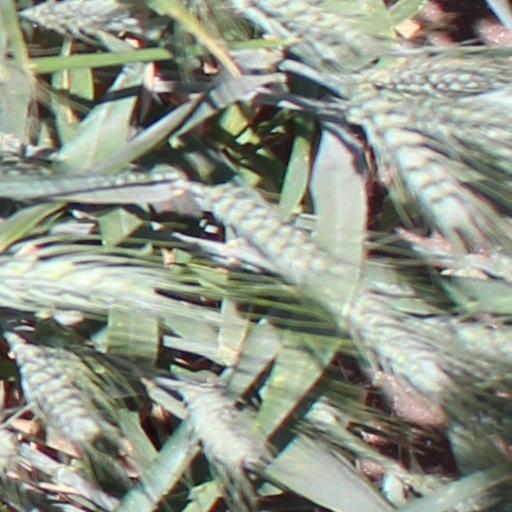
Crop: wheat